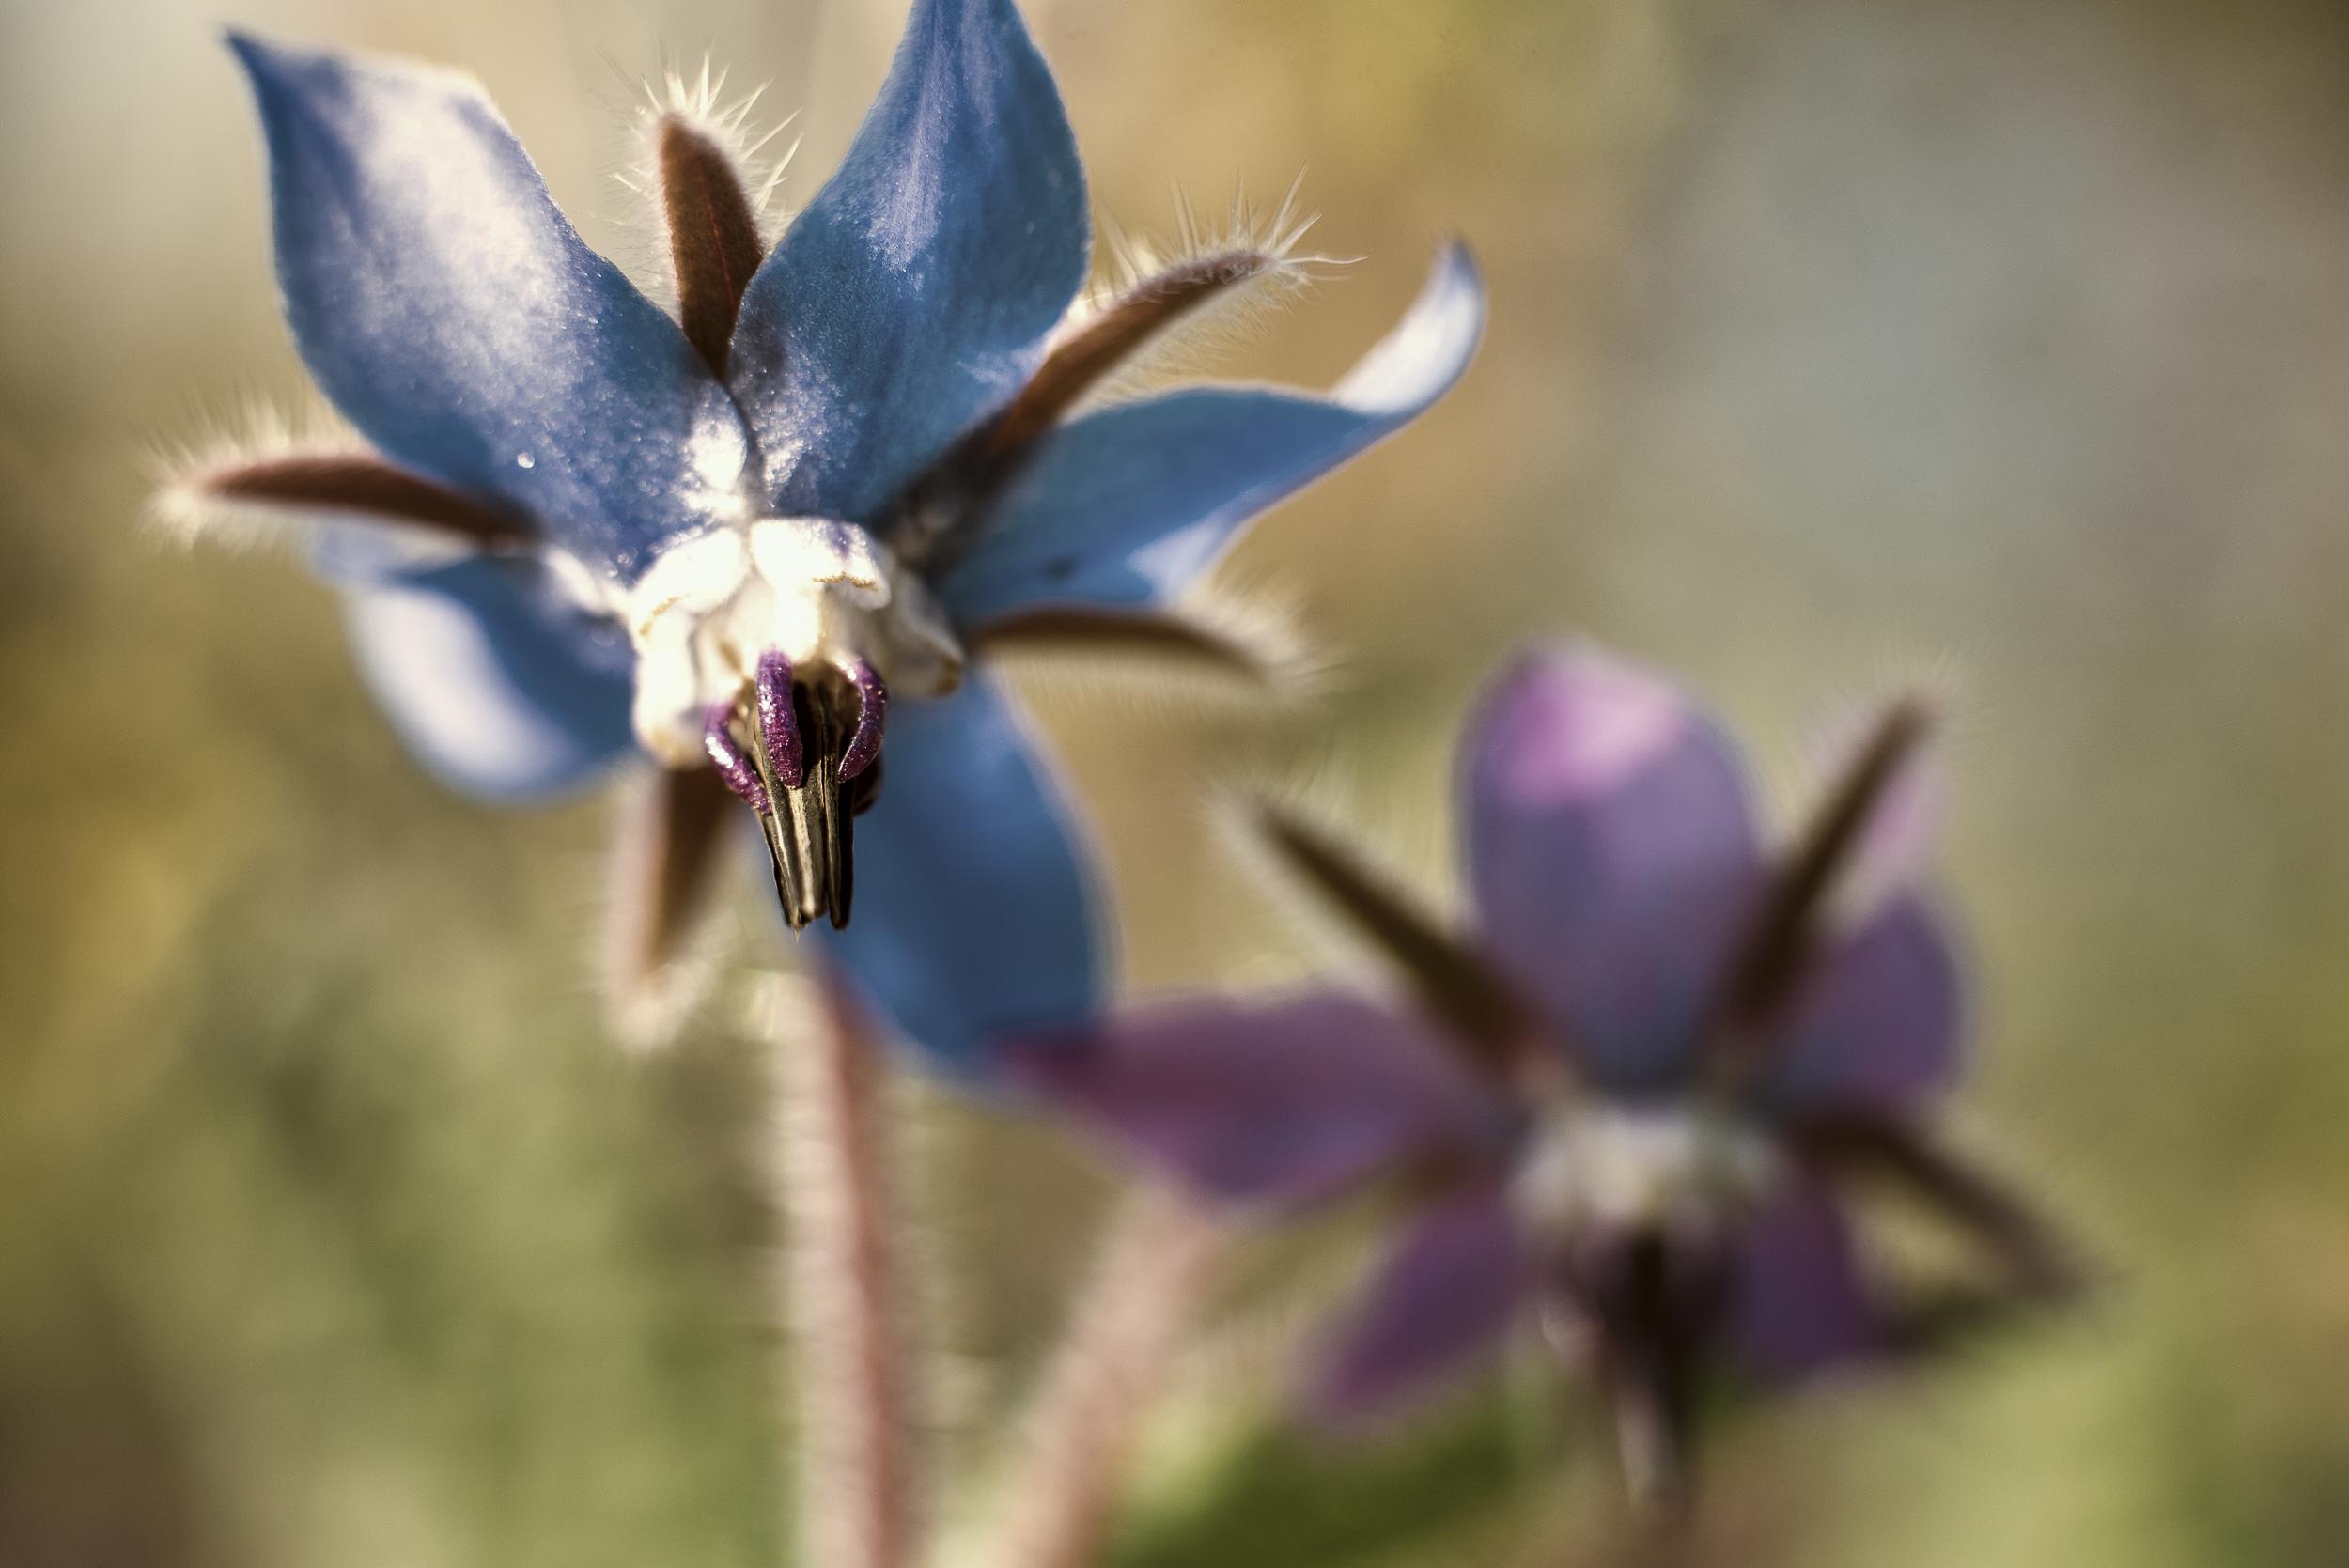
nature, blossom, light, plant, flower, petal, bloom, europe, rose, color, macro, peace, serene, botany, nikon, closeup, flora, wildflower, close up, happiness, fleur, bleu, passion, soft, nikkor, quiet, douceur, parfum, bientre, curuyann, nikond750, plaisir, softness, scent, perfume, treasure, pleasure, bourrache, macro photography, flowering plant, land plant